May Day

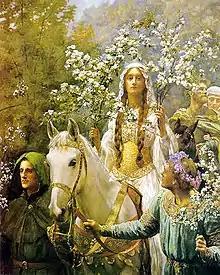

In Ireland, May Day has long been celebrated as the festival of "Bealtaine". It marks the beginning of summer and historically was when cattle were driven out to the summer pastures. Rituals were performed to protect cattle, people and crops, and to encourage growth. Special bonfires were kindled, whose flames, smoke and ashes were deemed to have protective powers. The people and their cattle would walk around or between bonfires, and sometimes leap over the flames or embers. All household fires would be doused and then re-lit from the Bealtaine bonfire. These gatherings would be accompanied by a feast, and some of the food and drink would be offered to the , the 'spirits' or 'fairies'. Doors, windows, byres and cattle would be decorated with yellow May flowers, perhaps because they evoked fire. In parts of Ireland, people would make a May Bush: typically a thorn bush or branch decorated with flowers, ribbons, bright shells and rushlights. Holy wells were also visited, while Bealtaine dew was thought to bring beauty and maintain youthfulness.